Rakteswari

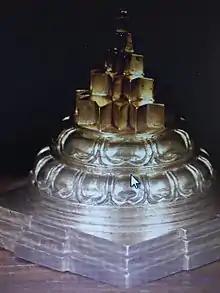
Sri Mer (three-dimensional form of Sri Chakra)

The regions of Konkan, coastal Karnataka and Kerala, considered as Parashurama Kshetra, have numerous temples dedicated to Rakteswari. Worship of Rakteswari by Brahmins and many other various Hindus in m"ulasthana" is famous in South Canara.